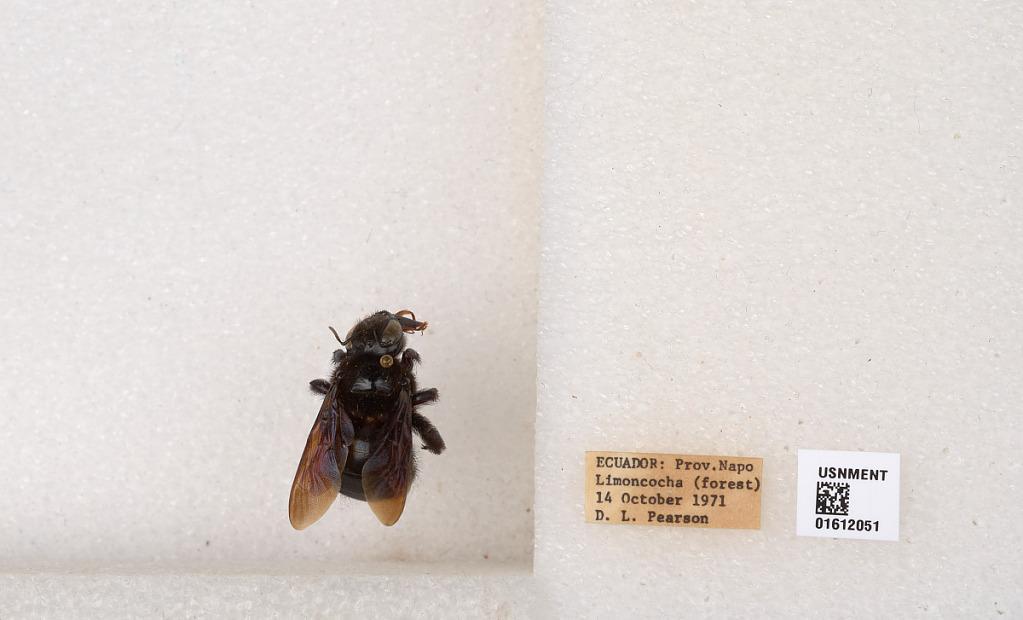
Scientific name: Xylocopa
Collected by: D. Pearson
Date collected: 1971-10-14
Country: Ecuador
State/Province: Sucumbios
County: Shushufindi
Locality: Prov. Napo, Limoncocha (forest)